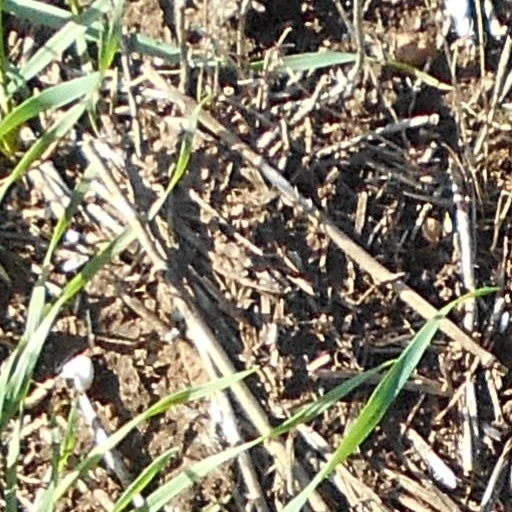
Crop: wheat